Walk Through Darkness

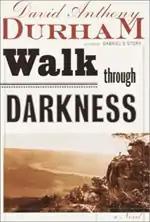
Cover of first edition (hardcover)

Walk Through Darkness is a 2002 novel by American author David Anthony Durham.